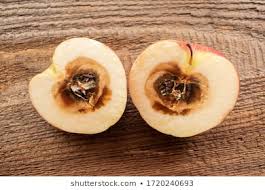
Label: trash